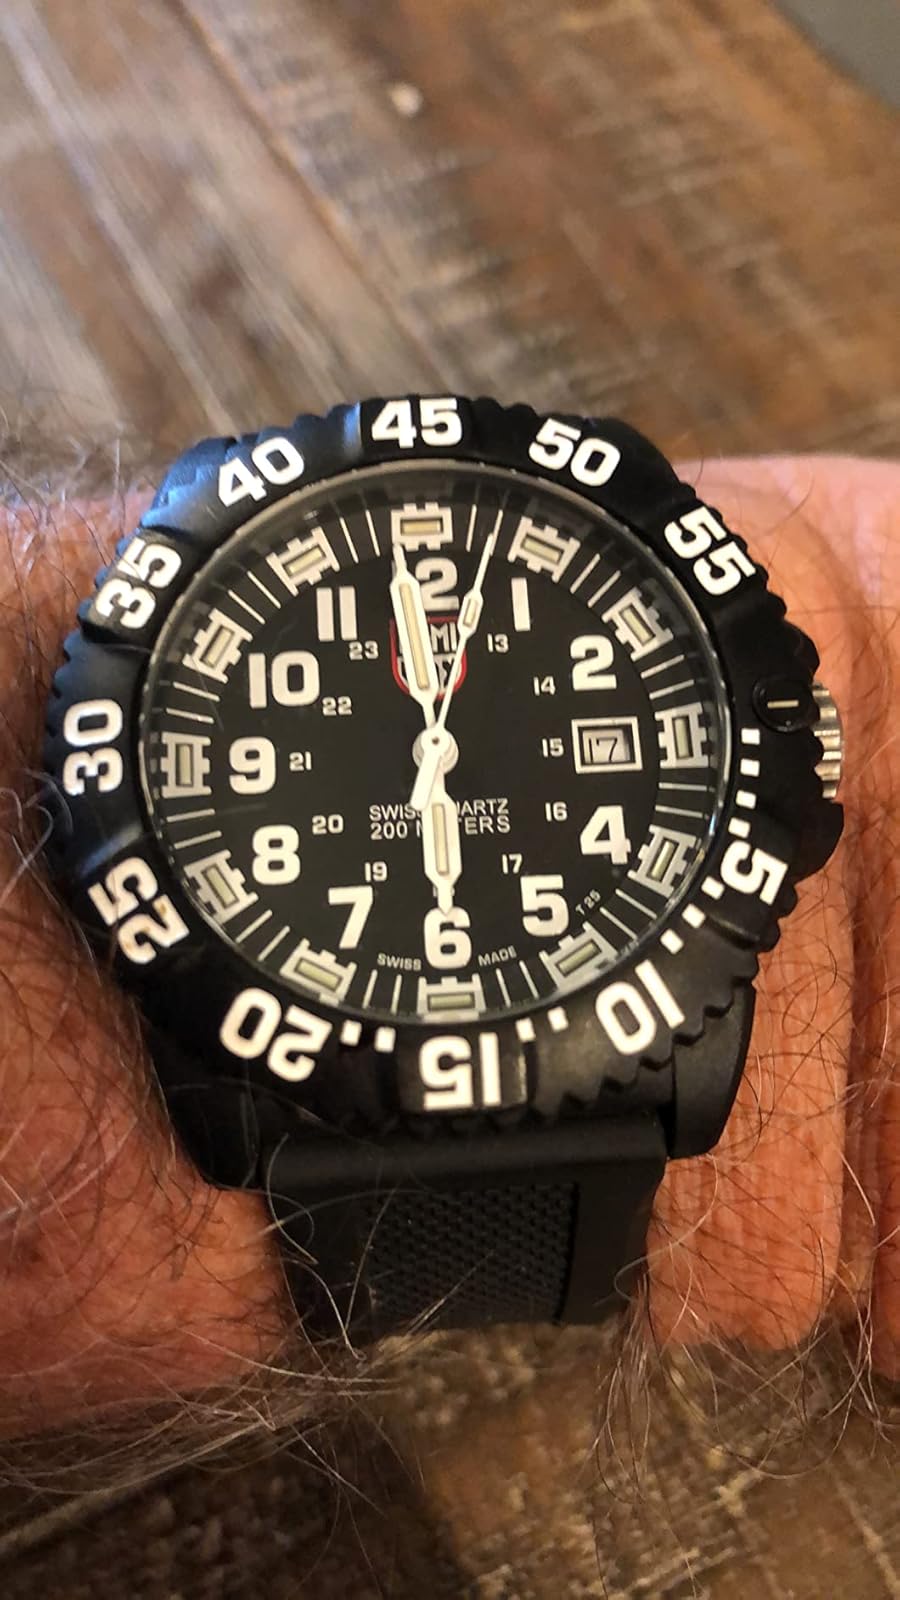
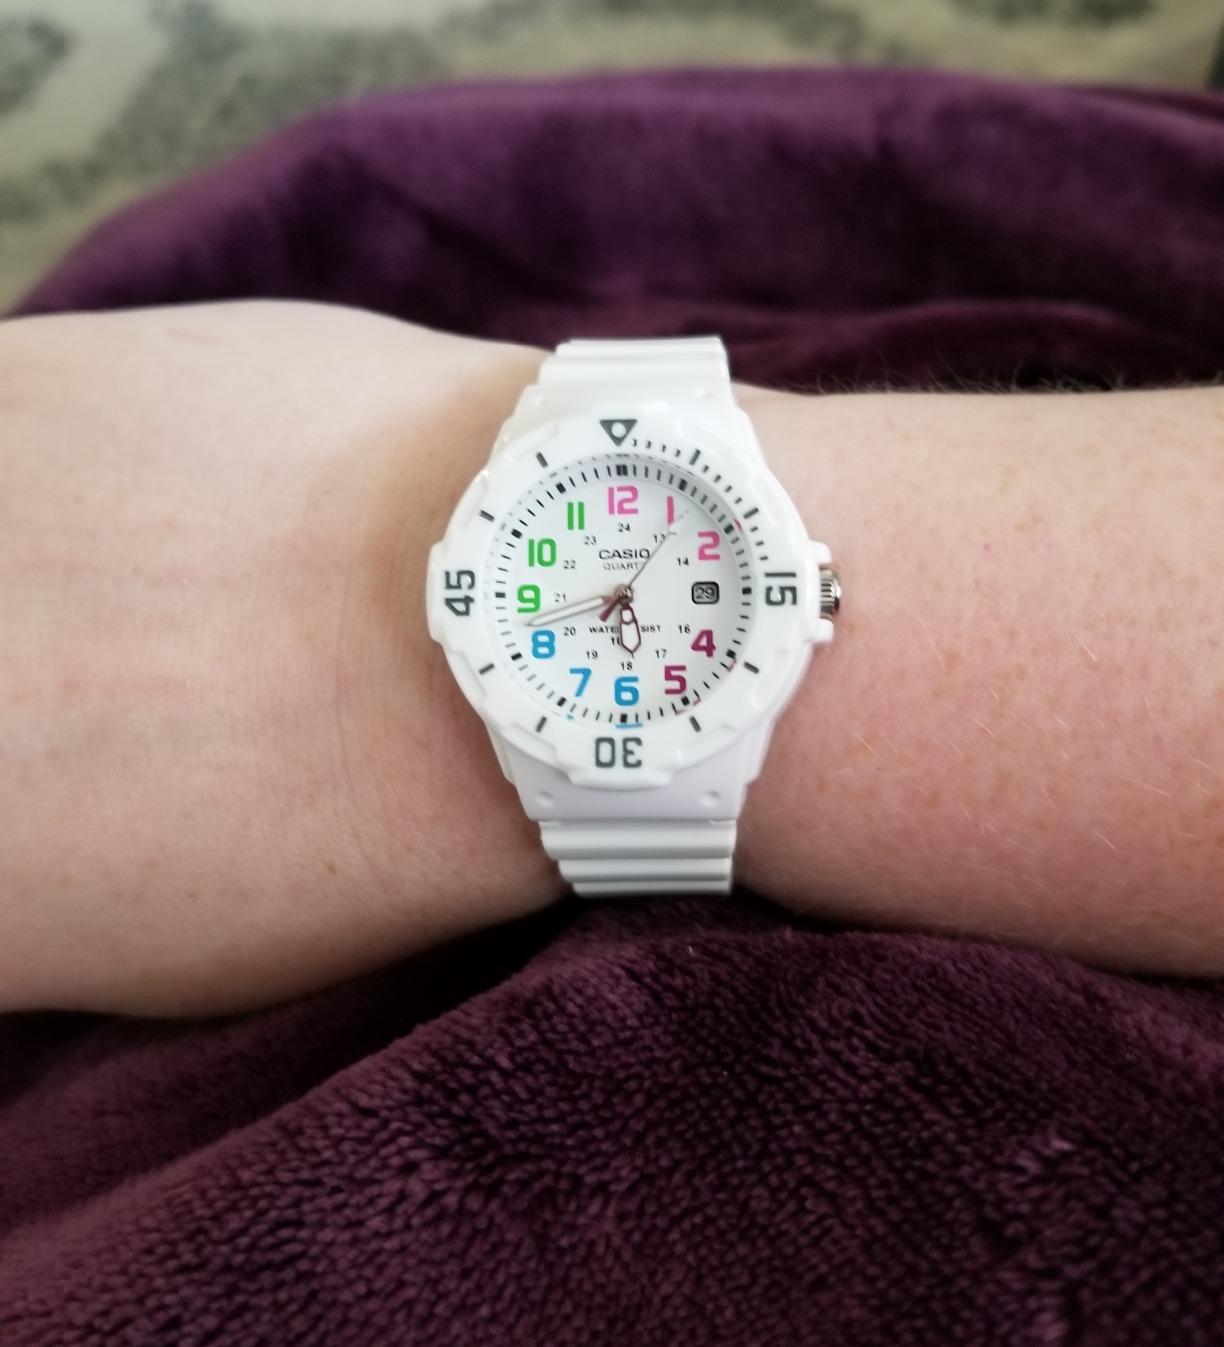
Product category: accessories_watch
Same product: no